Harkonen (band)

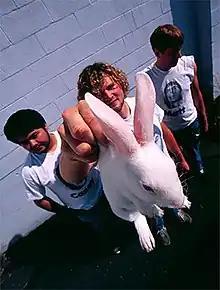

Harkonen was an American post-hardcore band from Tacoma, Washington, most active between 1997 and 2005.